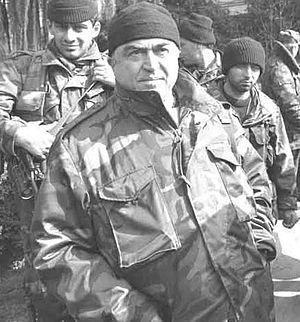
Tengiz Kitovani, un ancien minitstre géorgien de la Défense, en 1997 ქართული: თენგიზ კიტოვანი, საქართველოს ყოფილი თავდაცვის მინისტრი, 1997 წელი
Le coup d'État de 1991-1992 en Géorgie, aussi connu en tant que guerre de Tbilissi ou putsch de 1991-1992, est un conflit à la fois militaire et civil qui se déroule du 22 décembre 1991 au 6 janvier 1992 dans la nouvelle République de Géorgie à la suite de la dislocation de l'URSS. À l'image du violent chaos qui a cours dans le Caucase au début des années 1990, le coup voit s'affronter les troupes loyales au président Zviad Gamsakhourdia contre de nombreuses organisations paramilitaires qui s'unifient à la fin de 1991 sous l'égide des seigneurs de guerre Tenguiz Kitovani, Djaba Iosseliani et Tenguiz Sigoua.